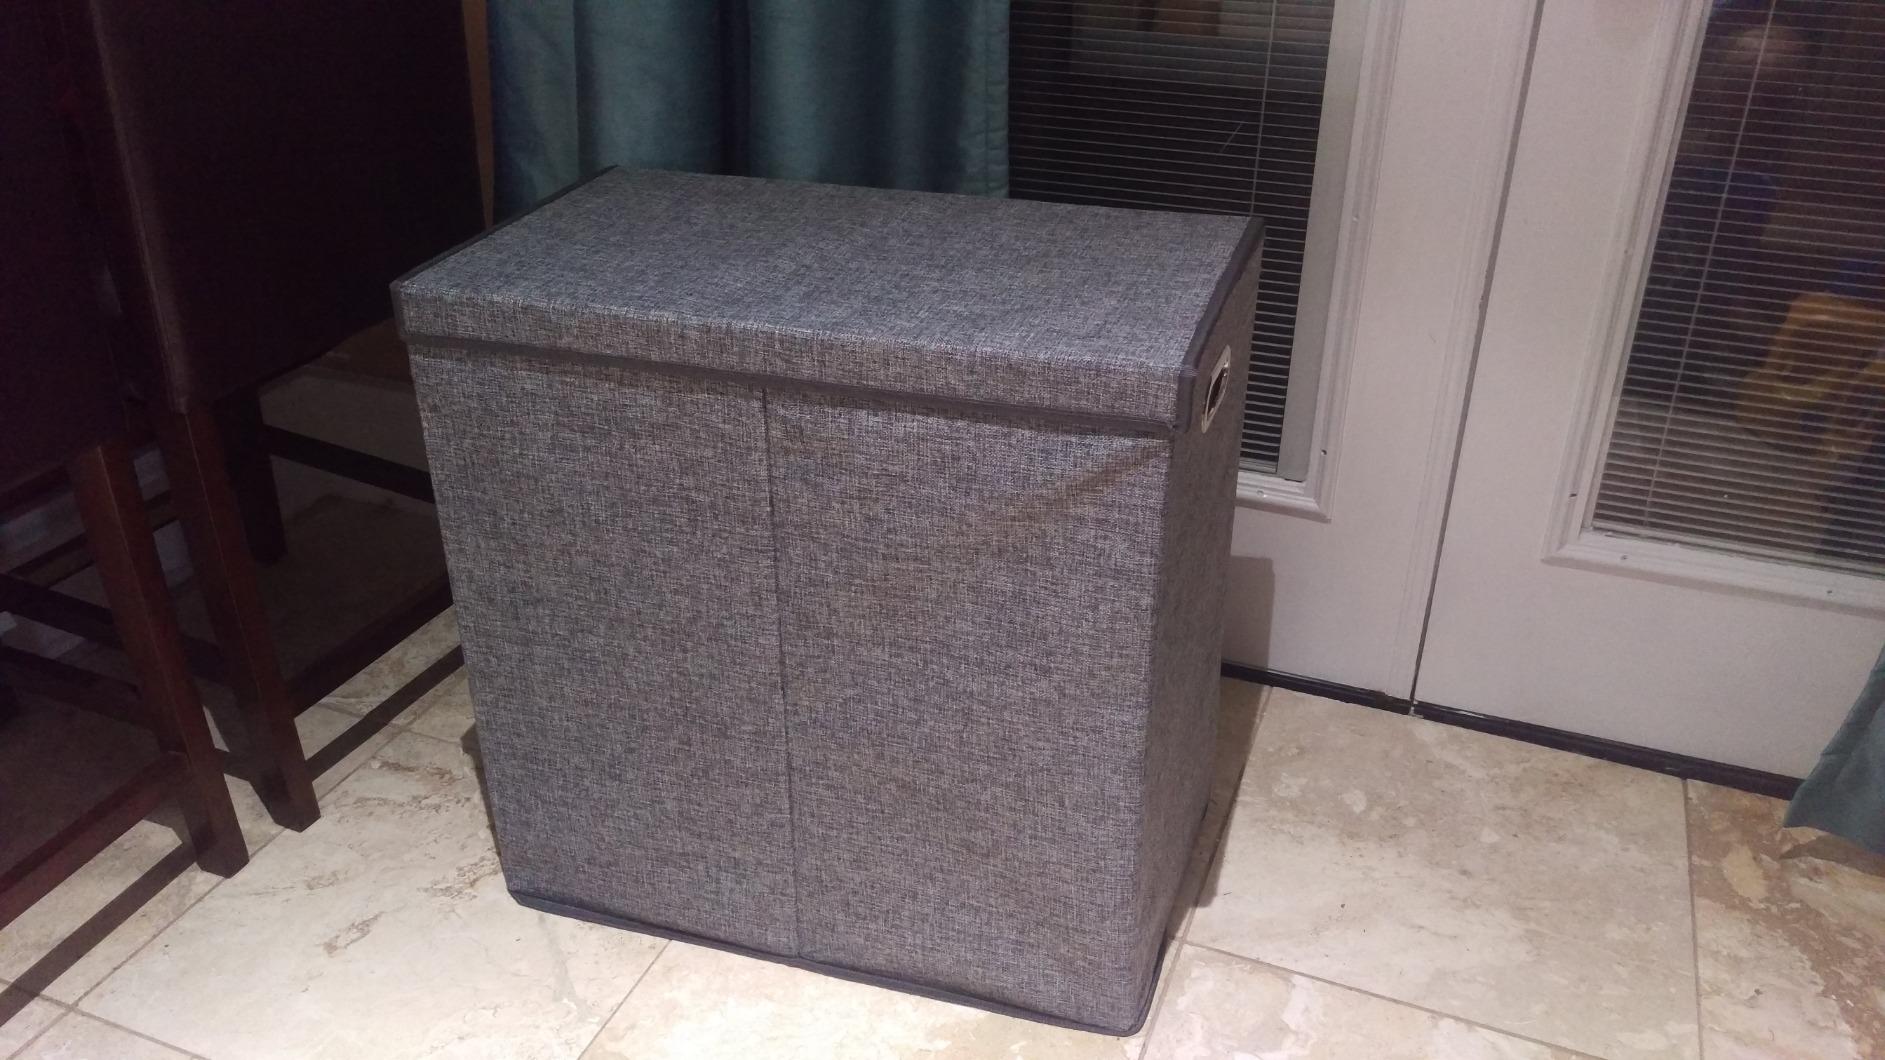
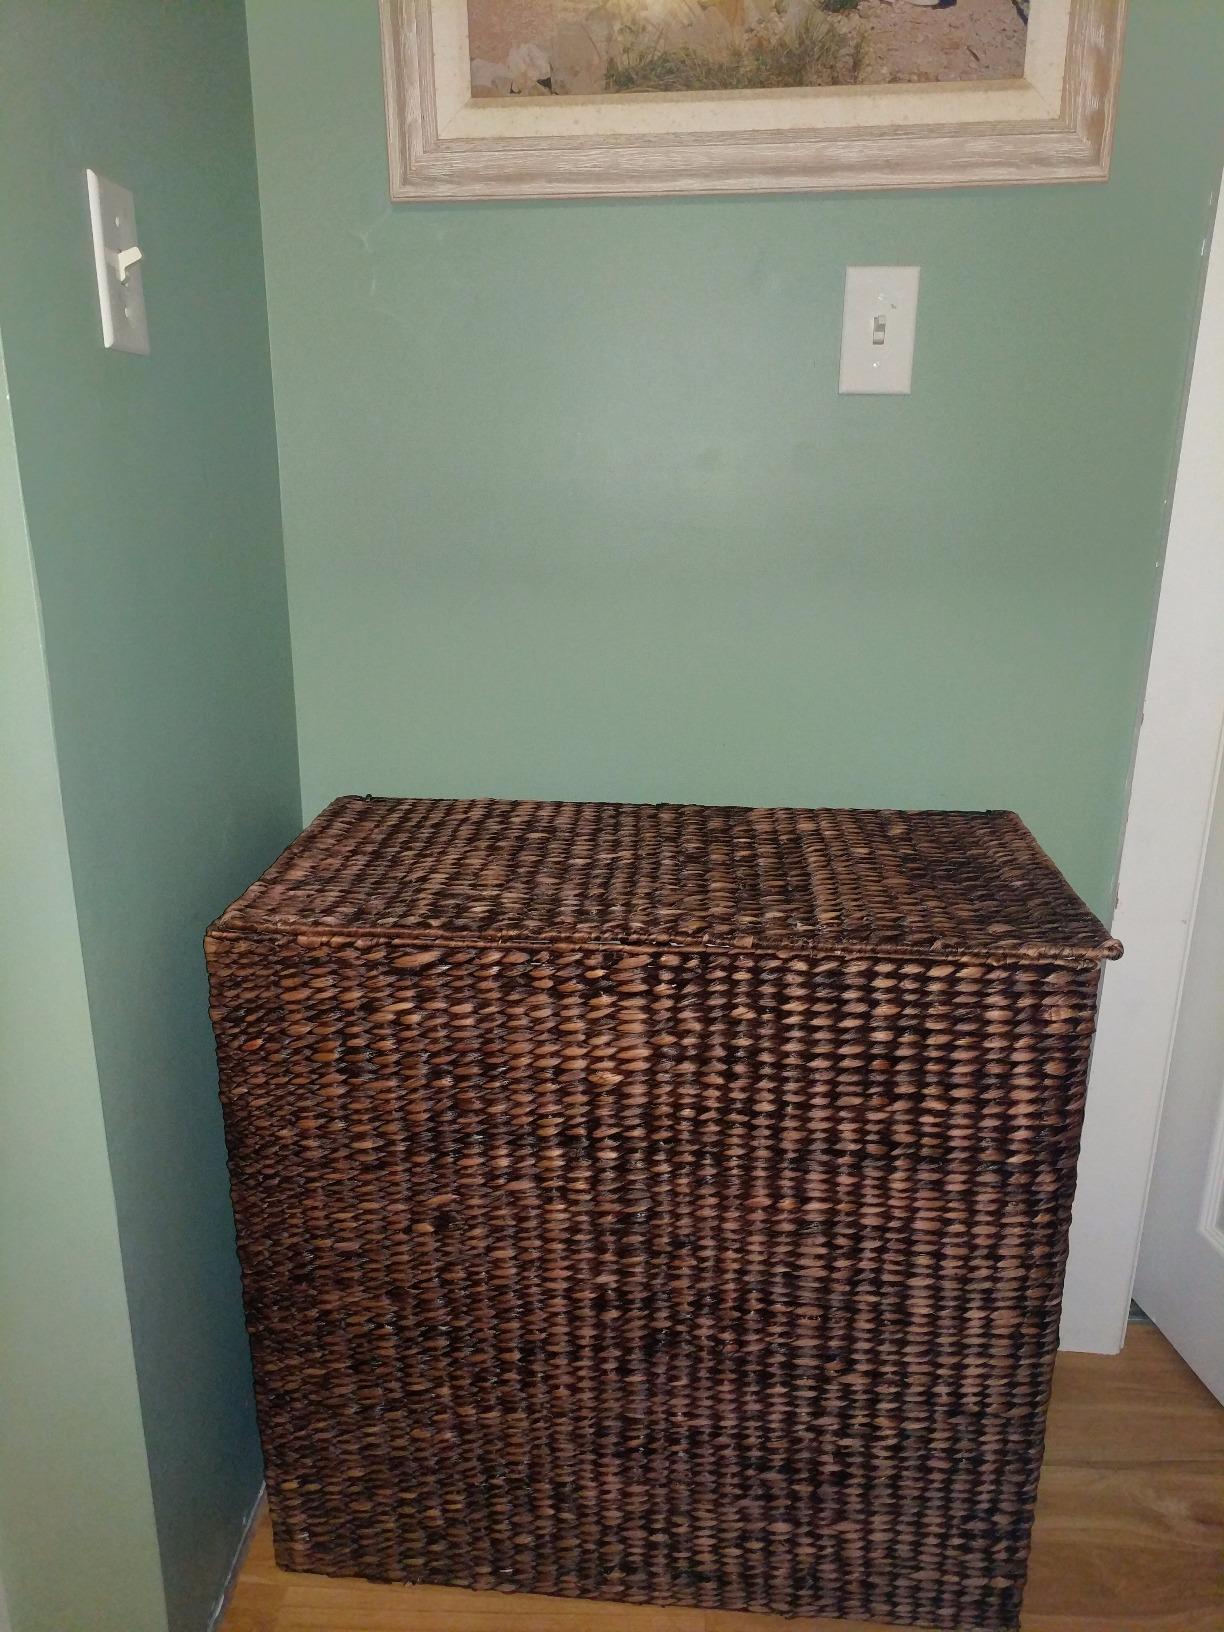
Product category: items_hamper
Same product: no